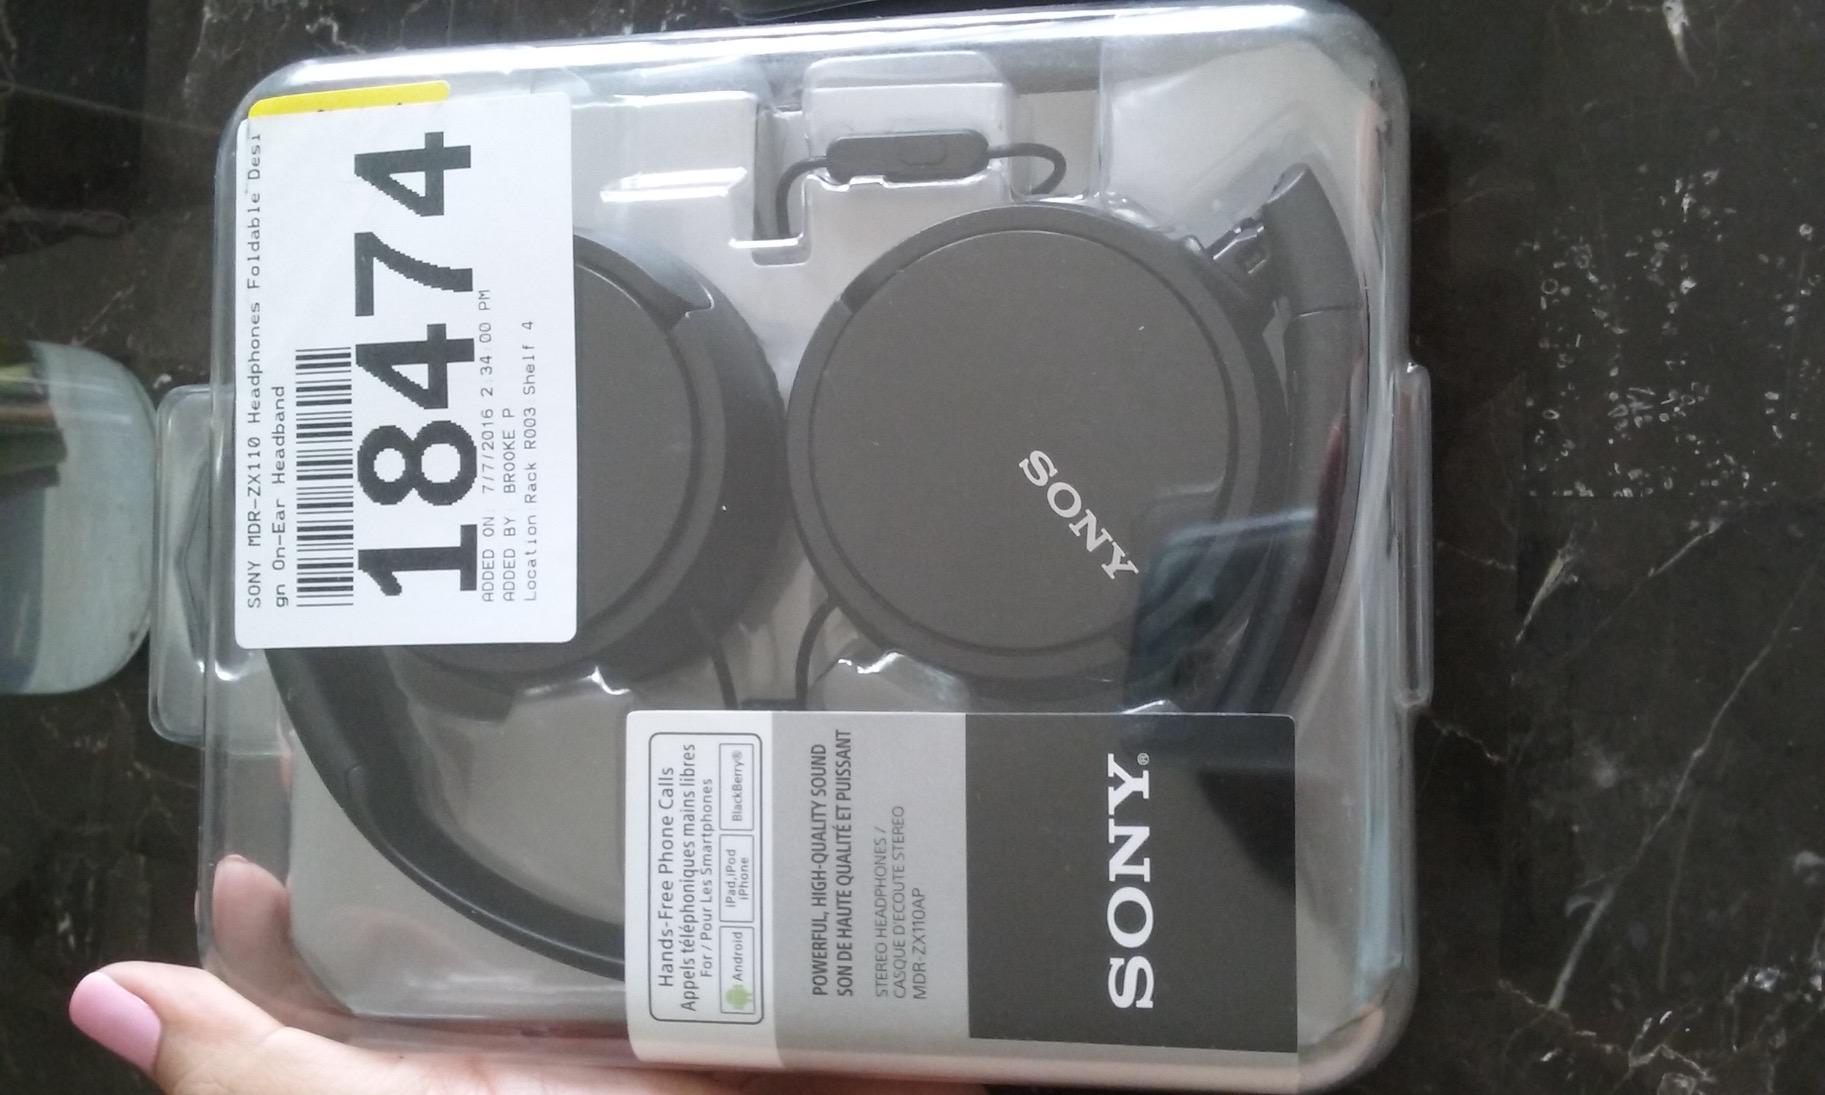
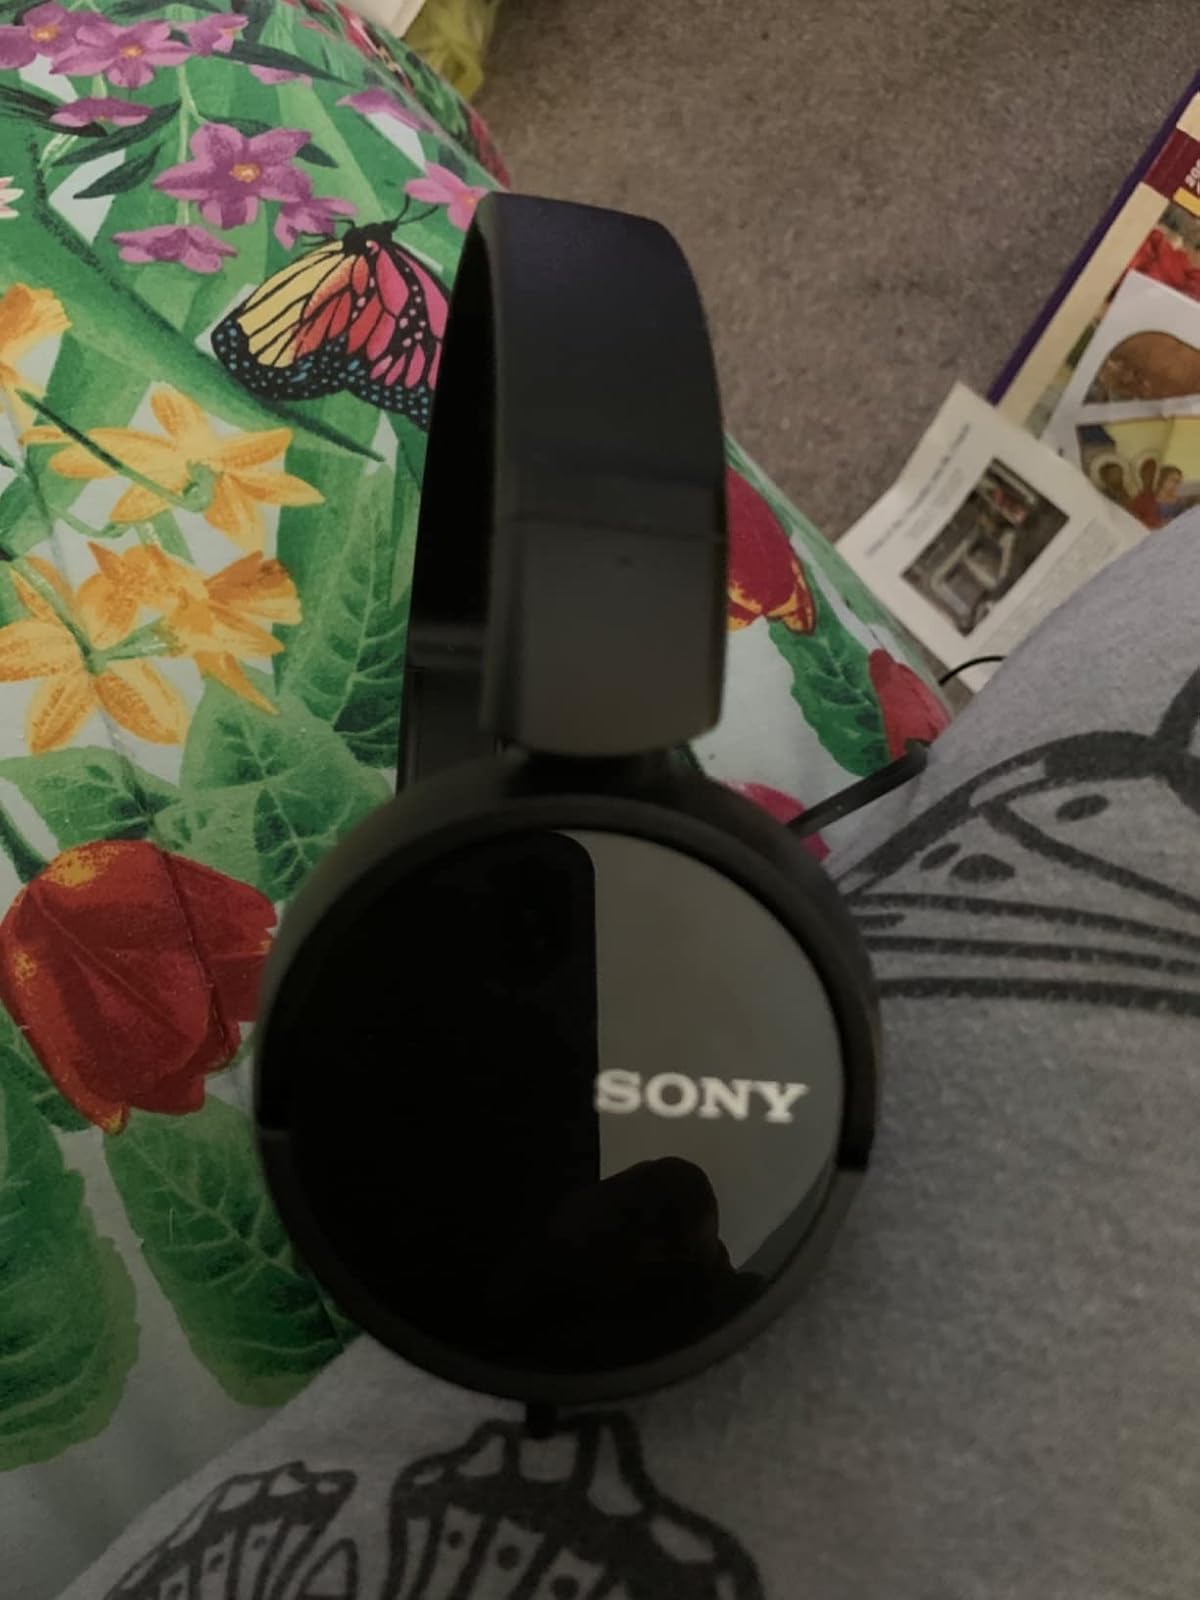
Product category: headphones
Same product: yes